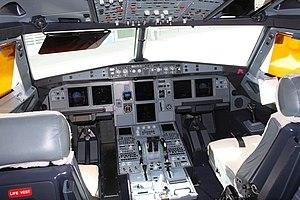
Airbus Commercial Aircraft, connu sous le nom Airbus est un constructeur aéronautique européen dont le siège social se trouve à Blagnac, dans la banlieue de Toulouse, en France. Division détenue à 100 % par le groupe industriel du même nom, l'entreprise fabrique plus de la moitié des avions de lignes produits dans le monde, et est le principal concurrent de Boeing.
L'Airbus A318 est un avion de ligne biréacteur à fuselage étroit, appartenant à la famille A320, appareils conçus et produits par la société Airbus Commercial Aircraft. L'A318 est destiné aux vols courts et moyens-courriers, il peut transporter jusqu'à 132 passagers au maximum et sa distance franchissable maximale est de 5 700 km. Son assemblage final est réalisé à Hambourg, en Allemagne. Il effectue son premier vol, le 15 janvier 2002 et entre en service avec Frontier Airlines, le 22 juillet 2003.